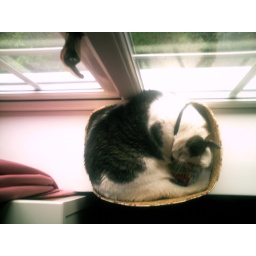
My cat in the box she likes to use as a bed grooming herself lol